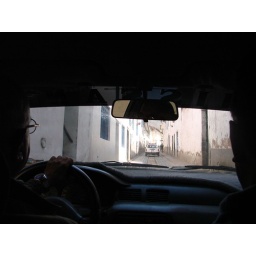
cant open doors of the car in these tinyu alley ways in kusco